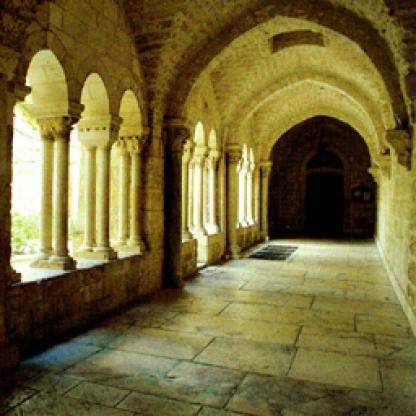
Scene: Indoor